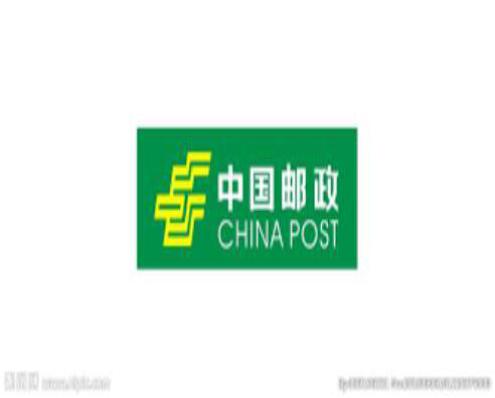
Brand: china post group corporation
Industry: Others